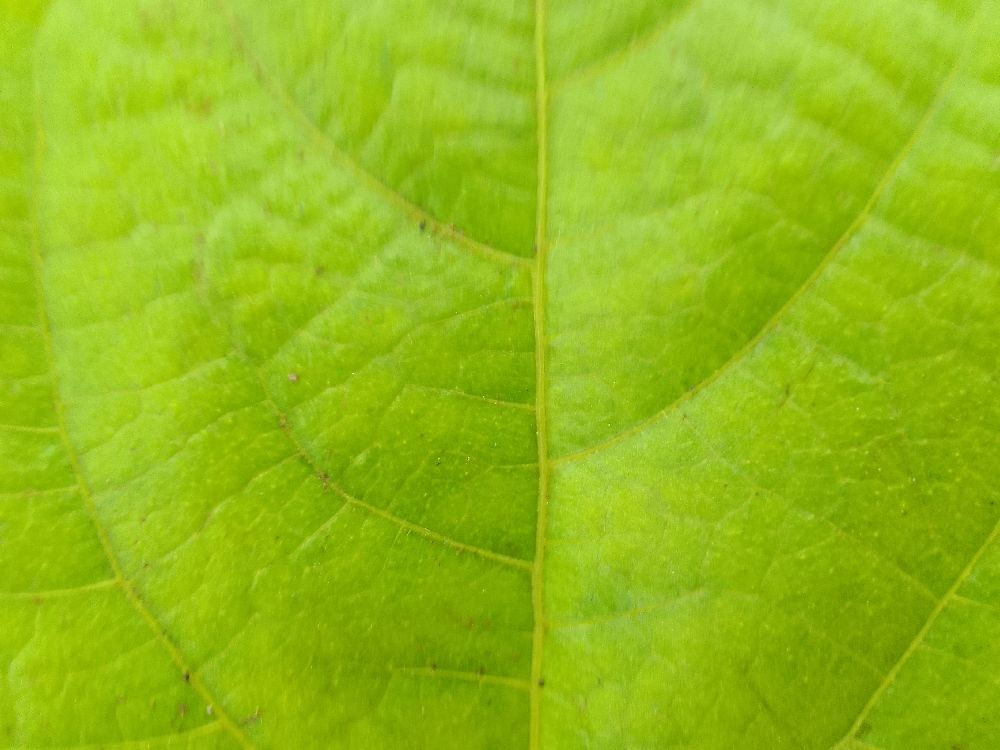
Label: healthy